Kim Hyun-soo (actress)

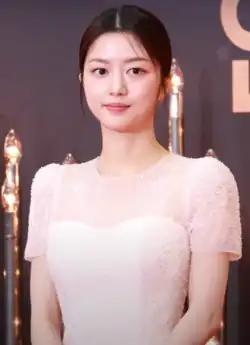
Kim in December 2023

Kim Hyun-soo (born June 23, 2000) is a South Korean actress. She often starred as the younger version of female protagonists in television series such as "Bridal Mask" and "My Love from the Star", before receiving her first leading role in "Solomon's Perjury". Kim's most notable on-screen role so far is Bae Ro-na from "" (2020–2021).